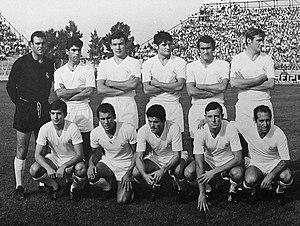
Le championnat d'Espagne de football 1968-1969 est la 38ᵉ édition du championnat. Elle est remportée par le Real Madrid qui conserve son titre. Organisée par la Fédération espagnole de football, elle se dispute du 14 septembre 1968 au 20 avril 1969.